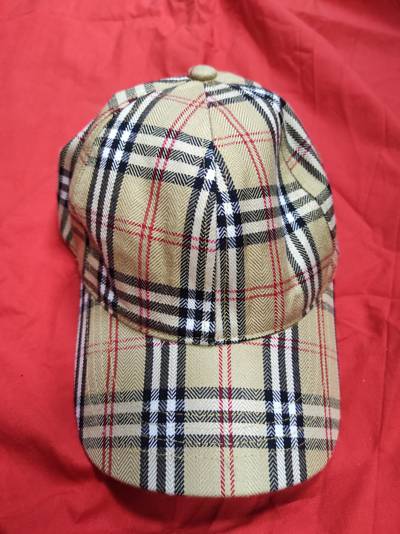
Waste category: clothes